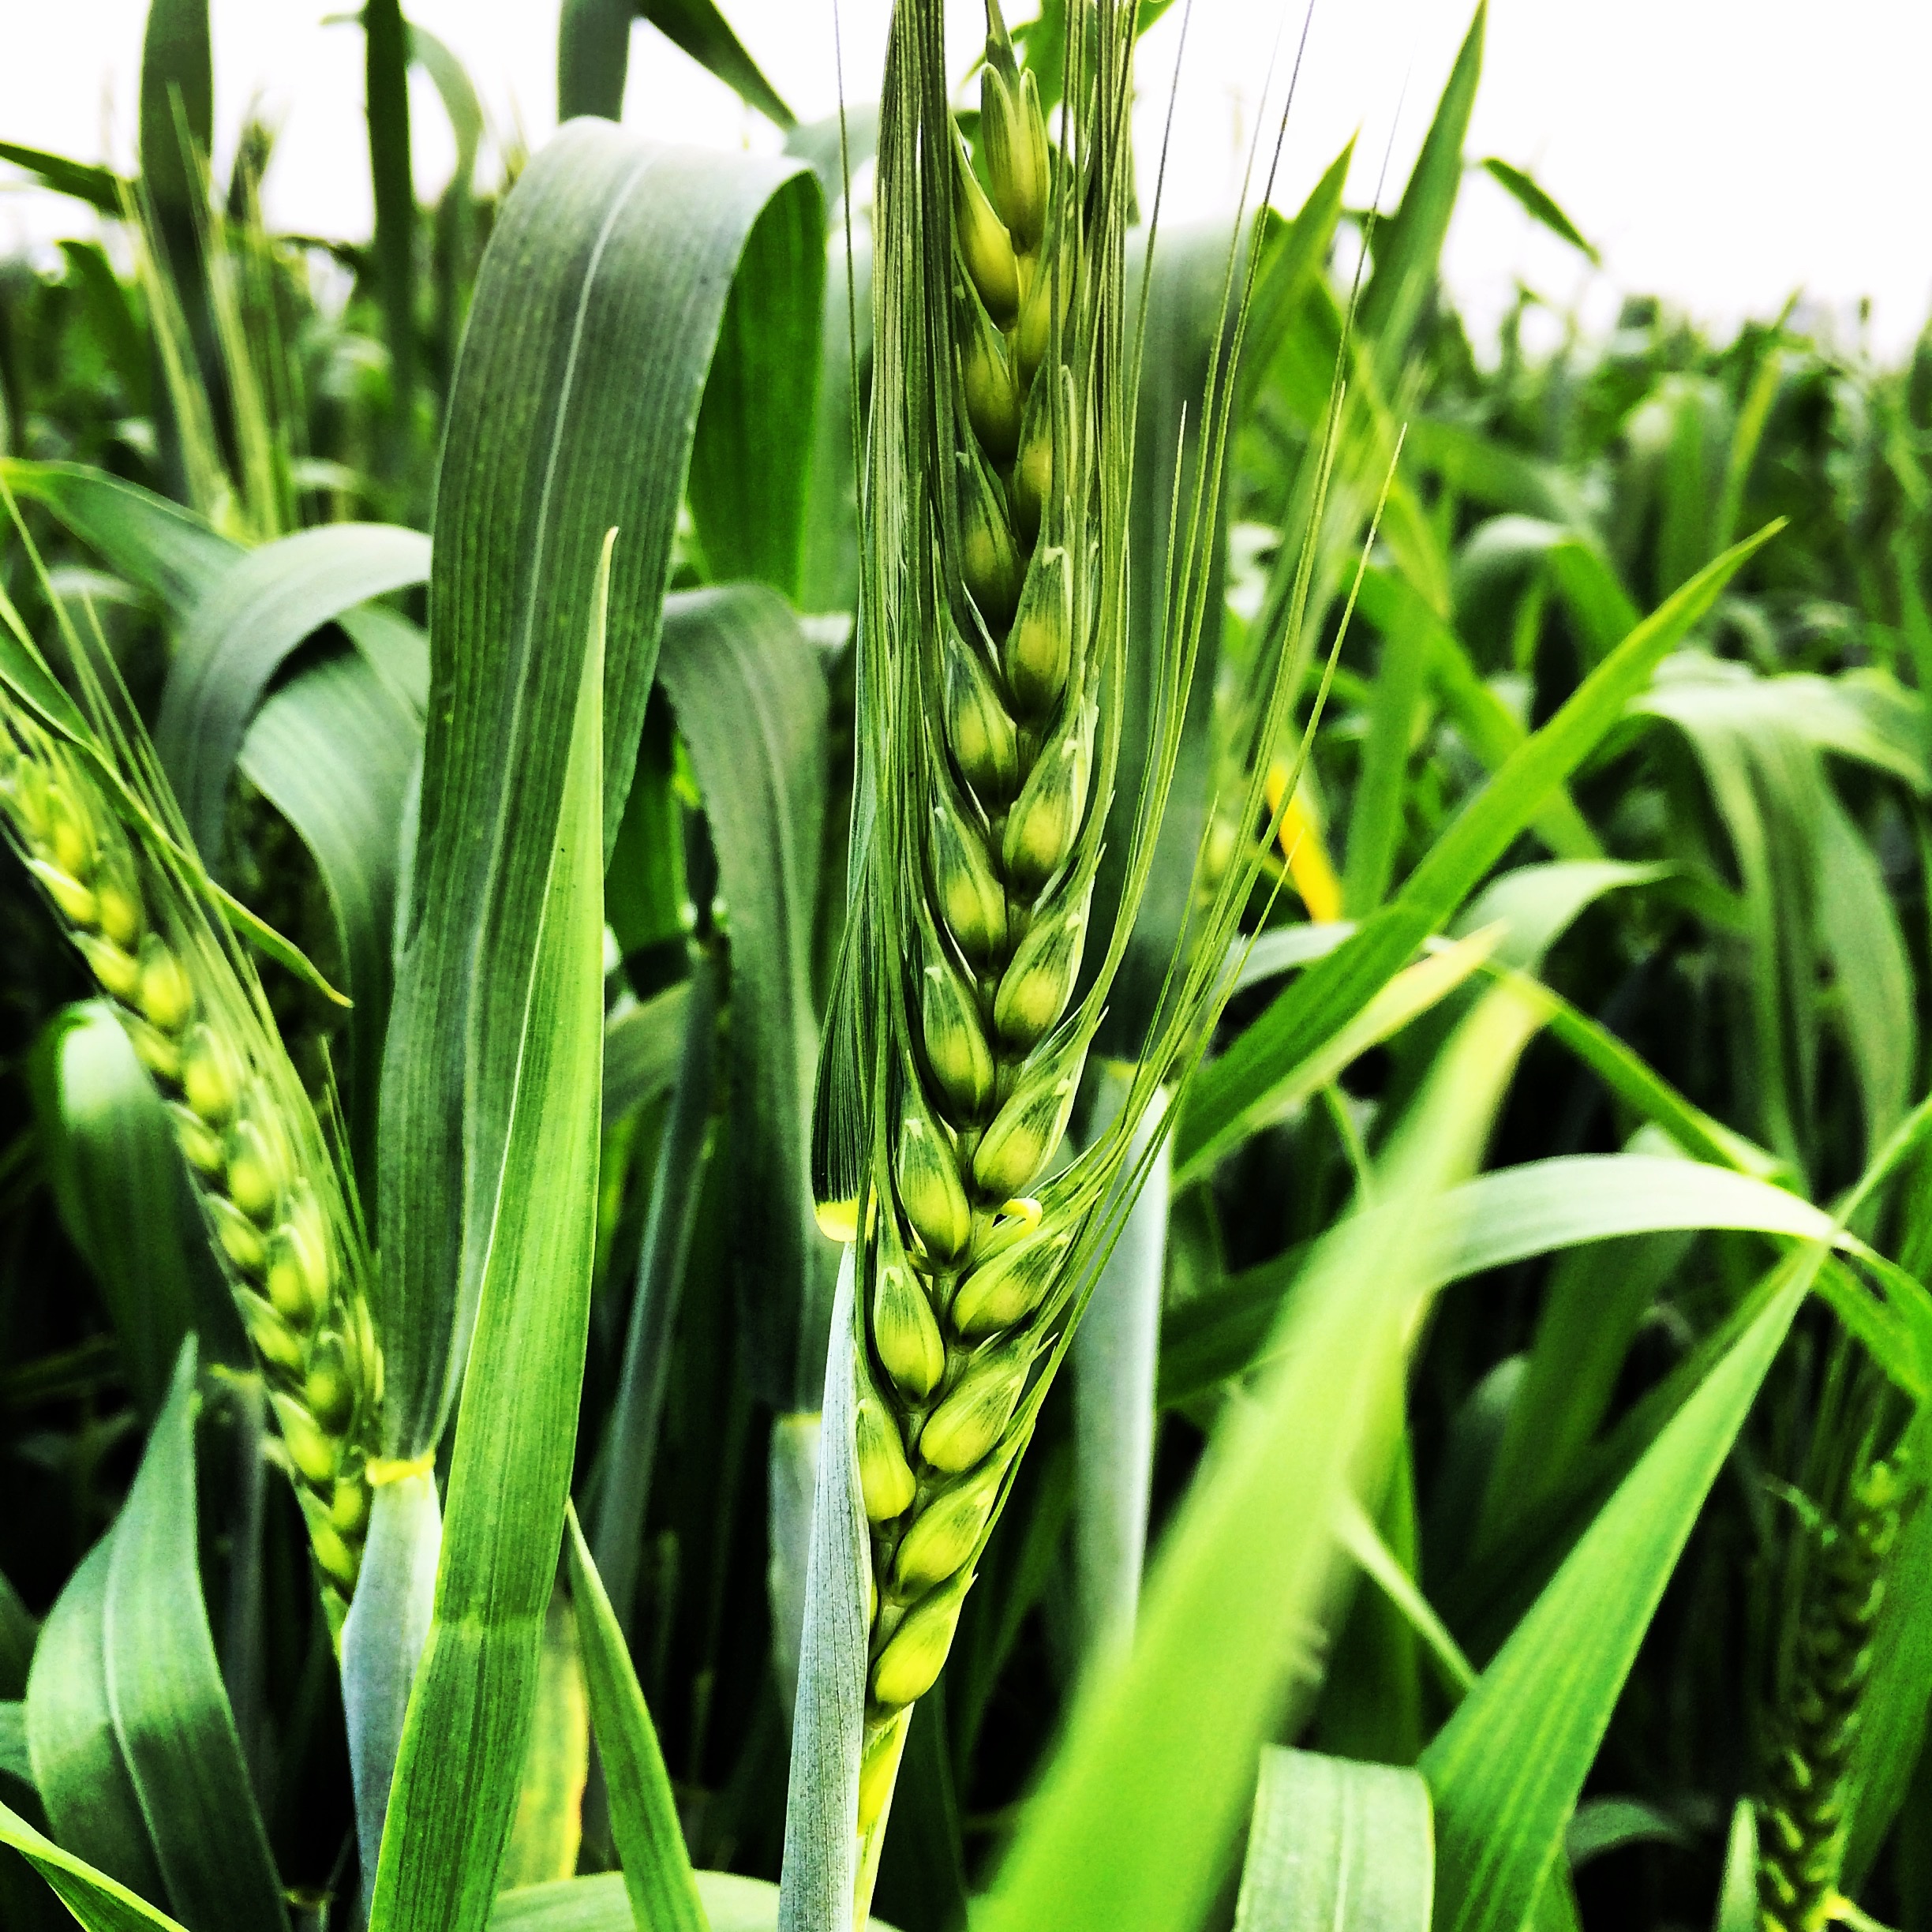
grass, plant, field, wheat, flower, food, produce, vegetable, crop, agriculture, flowering plant, commodity, grass family, plant stem, land plant, food grain